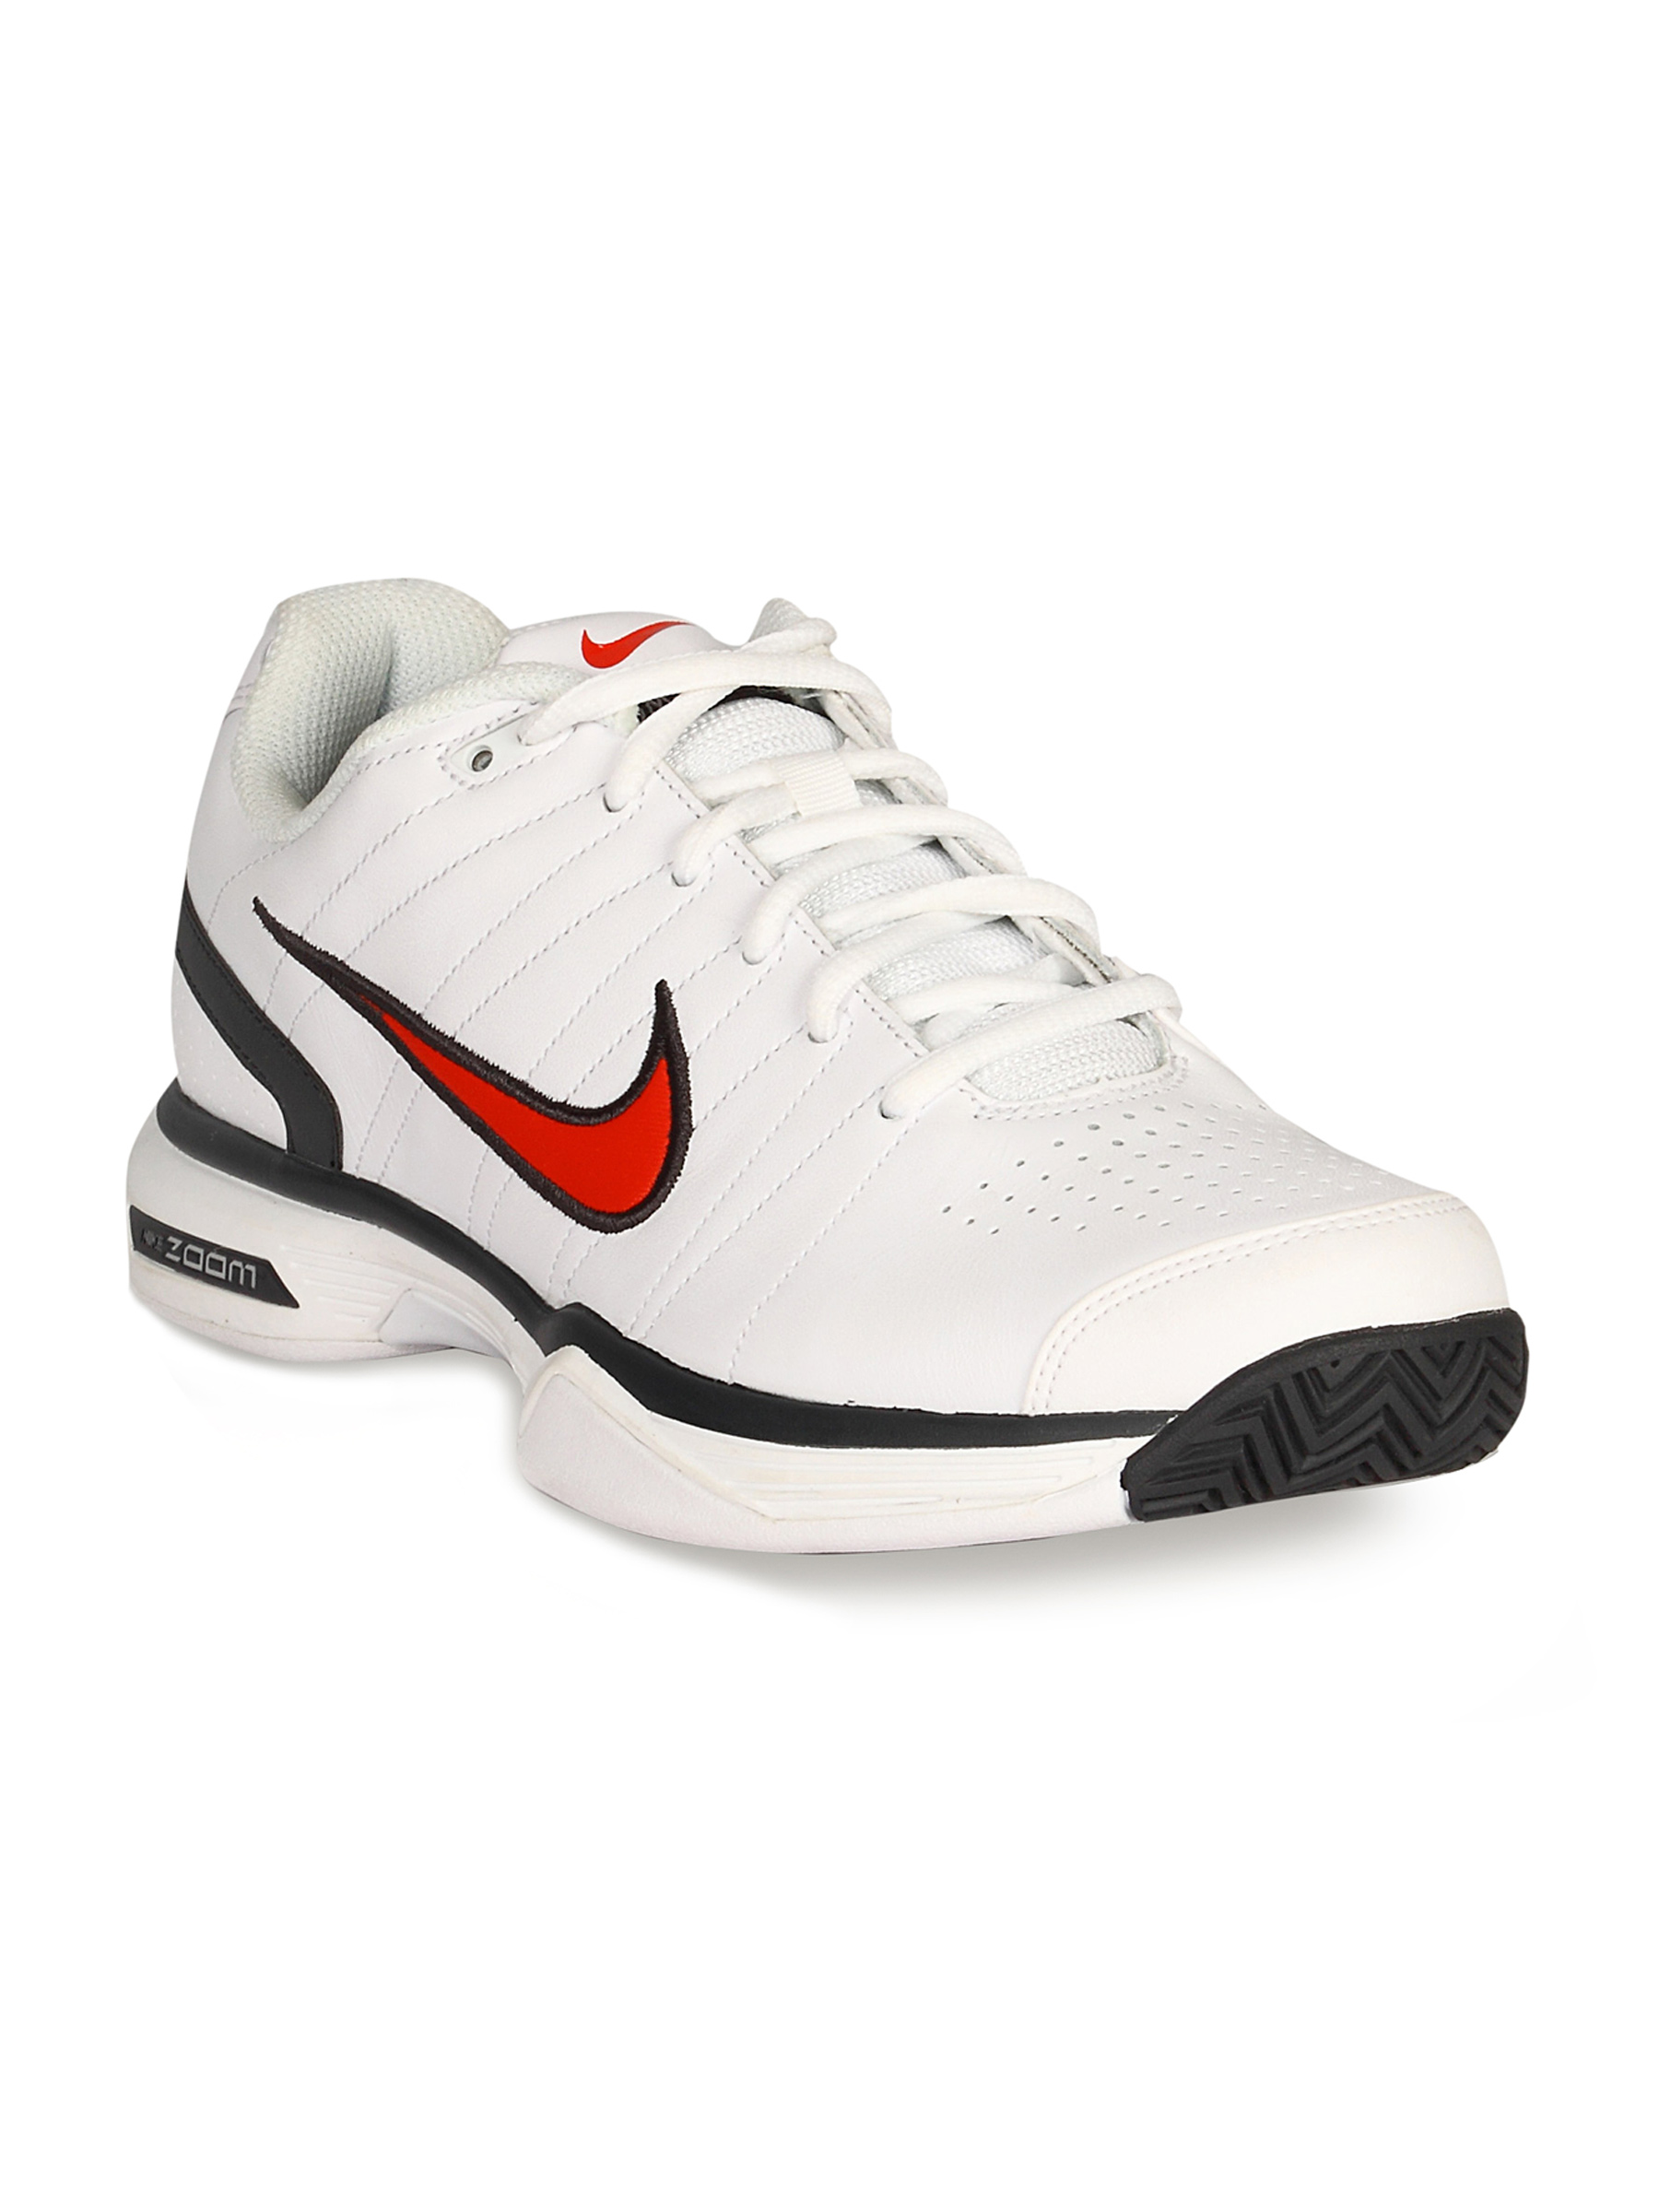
Nike Men's Vapour Club White Red Shoe
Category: Footwear / Shoes / Sports Shoes
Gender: Men
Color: White
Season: Summer 2011
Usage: Sports